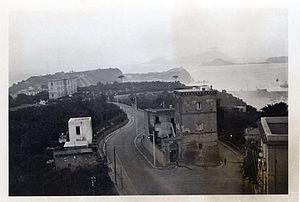
La Tour Ranieri est une ancienne structure de défense de la ville de Naples, située dans le quartier de Posillipo, via Manzoni.